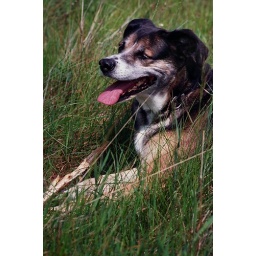
My dog resting in the grass